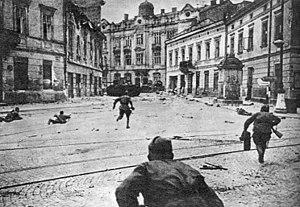
La 51ᵉ armée était une unité de l'armée rouge durant la Grande Guerre patriotique.
L’offensive Lvov-Sandomir est une offensive de l'Armée rouge qui eut lieu du 13 juillet au 29 août 1944 contre la Wehrmacht en Ukraine occidentale et en Pologne orientale sur le front de l'Est lors de la Seconde Guerre mondiale.